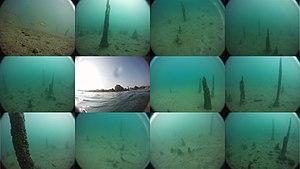
Capture d'une vidéo réalisée avec une GoPro (lentille plate) sur le site «
Morges est une commune suisse du canton de Vaud, située au bord du Léman. La ville est le chef-lieu du district de Morges, qui se trouve être la limite occidentale de l'agglomération lausannoise, aussi nommée agglomération Lausanne-Morges. En 2018, la ville comptait 15 725 habitants, ce qui en fait la huitième commune du canton de Vaud, en nombre d'habitants. Celle de son aire urbaine atteignait 49 193 habitants en 2014. Morges se démarque principalement par sa culture, très développée, notamment grâce à l'organisation de la fête de la tulipe, et par son histoire, qui commence il y a près de 5 000 ans, sur les berges du lac.
Cité lacustre est un terme appartenant au vocabulaire de l'archéologie ou de l'ethnographie désignant des constructions d'âges divers situées en bord d'un lac ou d'un étang, voire sur ces derniers ; dans ce cas elles peuvent être flottantes ou sur pilotis.
Le bois gorgé d'eau constitue une partie rare et significative des documents archéologiques. Il peut se produire dans de vastes zones humides ou dans de petites zones, telles que des fosses ou des puits, sur des sites autrement secs; environnements intertidaux et sous-marin sont concernés, objets de l'archéologie subaquatique et de archéologie sous-marine.